United Nations Security Council Resolution 1253

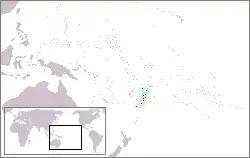
Tonga

United Nations Security Council resolution 1253, adopted without a vote on 28 July 1999, after examining the application of the Kingdom of Tonga for membership in the United Nations, the Council recommended to the General Assembly that Tonga be admitted, bringing total membership of the United Nations to 188.